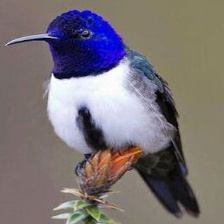
Species: ECUADORIAN HILLSTAR
Scientific name: OREOTROCHILUS CHIMBORAZO
ImageNet parent category: hummingbird